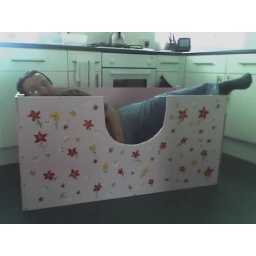
pretty in pink made a whelping box for lacey